Osaka Philharmonic Orchestra

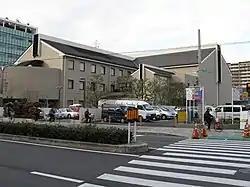

The is a Japanese symphony orchestra based in Osaka, Japan. Founded in 1947 as the Kansai Symphony Orchestra, the orchestra took the name of the Osaka Philharmonic Orchestra in 1960, and in 2014, formally assumed the official name of the Osaka Philharmonic Association. Its primary concert venue is the Osaka Festival Hall.